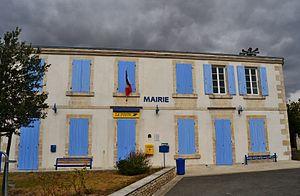
Le Gué-d'Alleré est une commune du Sud-Ouest de la France située dans le département de la Charente-Maritime.